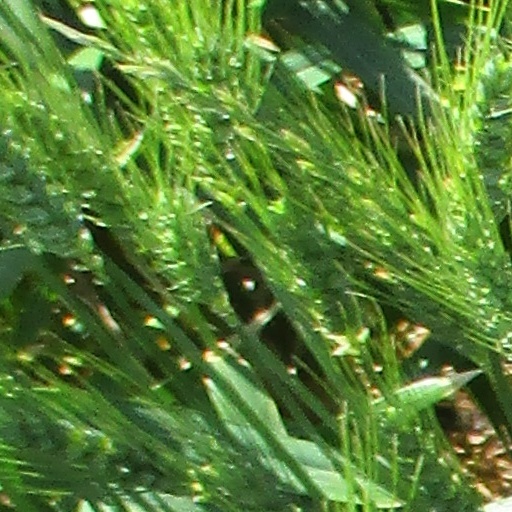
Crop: wheat